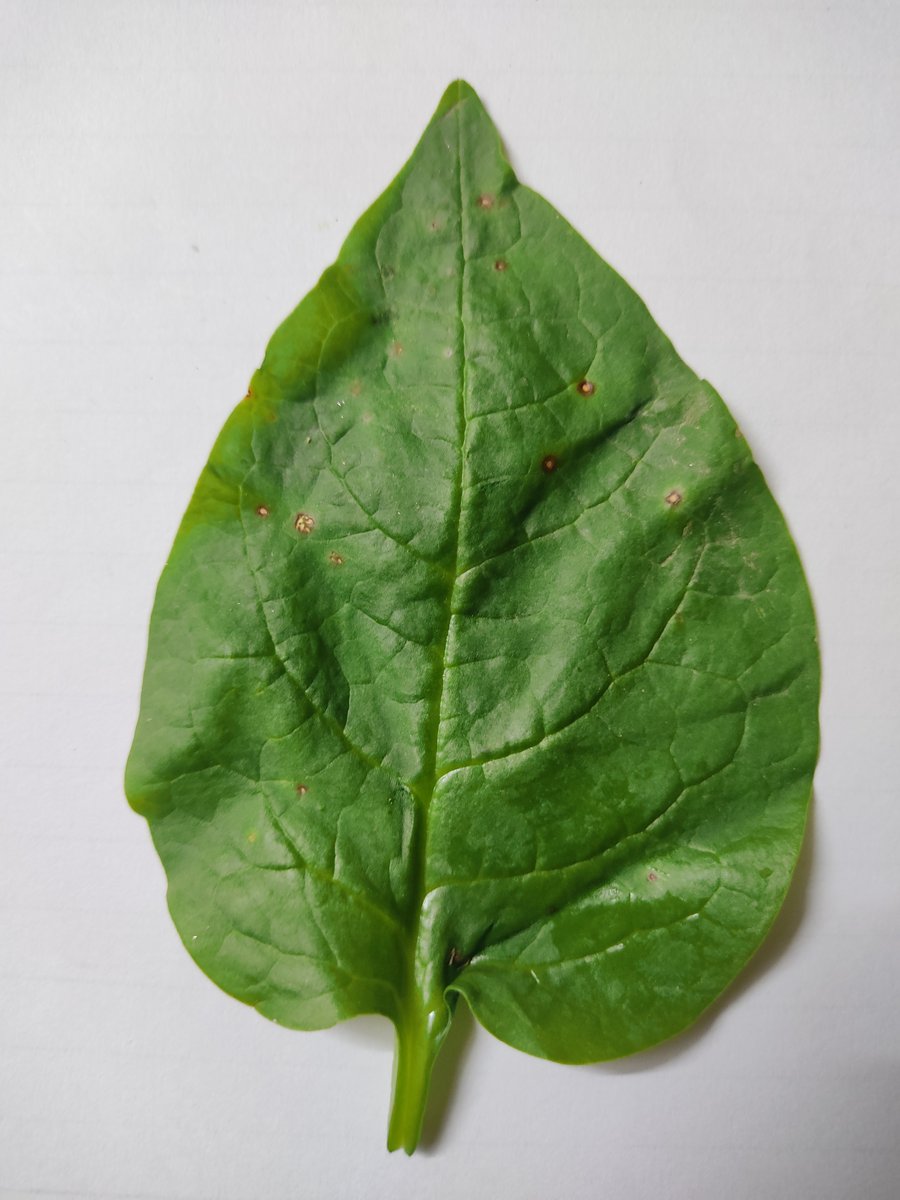
Label: Healthy-Leaf